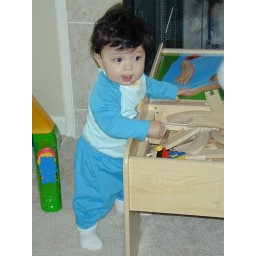
Ethan standing by the train table